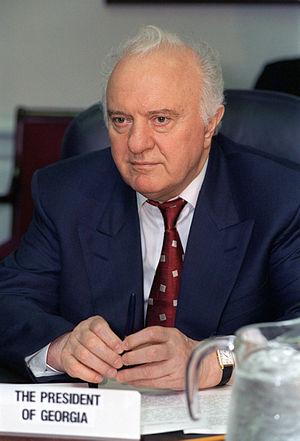
La guerre civile géorgienne fut une épreuve de force tripartite qui opposa à la fois le Conseil d'État géorgien d'Edouard Chevardnadzé, les forces partisanes de l'ancien président Zviad Gamsakhourdia et les indépendantistes d'Abkhazie et d'Ossétie du Sud. S'étendant sur une période de deux ans, la guerre civile représenta notamment une période de désolation pour la Géorgie qui avait récemment acquis son indépendance, et fut astucieusement dirigé par le Kremlin, qui supportait deux camps différents, le Conseil d'État et les sécessionnistes, tous contre l'ancien dissident soviétique Zviad Gamsakhourdia.
Zviad Konstantines dze Gamsakhourdia est un homme politique géorgien qui fut président de la République du 26 mai 1991 au 6 janvier 1992.
La Géorgie, en forme longue depuis 1995 la république de Géorgie, est un pays sur la côte est de la mer Noire dans le Caucase, situé à la fois en Europe de l'Est et en Asie. Elle est considérée comme faisant culturellement, historiquement et politiquement parlant partie de l'Europe. Le pays est membre du Conseil de l'Europe, de l'OSCE, de Eurocontrol, de la Coopération économique de la mer Noire et de l'Alliance GUAM. Elle espère devenir un jour membre de l'OTAN et de l'Union européenne avec laquelle un accord d'association a été conclu en 2014.
L'élection présidentielle géorgienne de 2000 a eu lieu le 9 avril 2000. Edouard Chevardnadze est réélu avec 82 % des voix pour un second mandat jusqu'au 23 novembre 2003, date de sa démission à la suite de la Révolution des Roses.
La relation diplomatique entre la France et la Géorgie la plus ancienne — en l'état actuel des connaissances — a été établie au XVᵉ siècle. Depuis elle s’est faite et défaite en fonction des invasions et des occupations que le Caucase a connues, pour s’établir de manière plus structurée à partir de 1992, après le retour à l'indépendance de l'État caucasien.
L’Histoire de la Géorgie, pays situé aux confins de l'Europe et de l'Asie, dans le Caucase, s’étend sur plusieurs millénaires et son territoire est l’un des foyers de civilisation agricole et lettrée, avec la Mésopotamie et l'Égypte. Avant cela, durant la préhistoire, les premiers hominidés connus hors de l’Afrique s’y sont établis il y a plus de 1,5 million d’années. Dès l’Antiquité, la Géorgie fut pendant très longtemps disputée entre les puissances qui l’entouraient, de l’Empire hellénistique à la Russie moderne, en passant par les royaumes perses, l’Empire romain, les Arabes, les Mongols et les Turcs. Chacun de ces facteurs influença l’identité géorgienne sans parvenir à l’effacer.
Edouard Ambrosis dze Chevardnadze ou Eduard Amvrossievitch Chevardnadze, né le 25 janvier 1928 à Mamati en Géorgie et mort le 7 juillet 2014 à Tbilissi, est un homme d'État soviétique et géorgien. Il a été ministre des Affaires étrangères de l'Union soviétique de 1985 à 1990 puis président de Géorgie de 1992 à 2003.
Cet article fait la chronologie de la République de Géorgie depuis son indépendance vis-à-vis de l'Union soviétique de 1991.